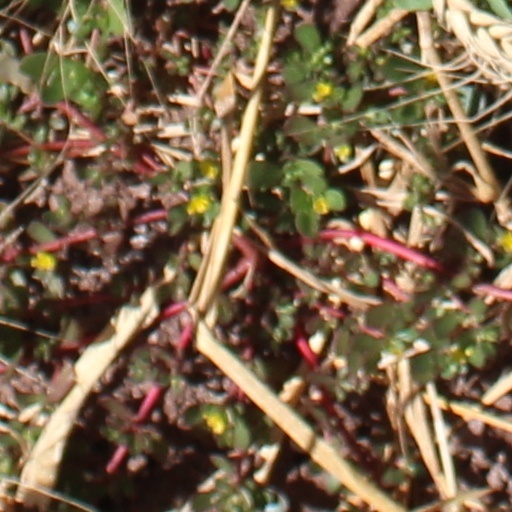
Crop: wheat